Festival de las Máscaras (2018)

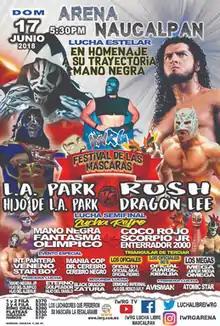
Official poster for the event, honoring Mano Negra

The Festival de las Máscaras (2018) (Spanish for "Festival of the Masks") was a major annual "lucha libre" event produced and scripted by the Mexican International Wrestling Revolution Group (IWRG) professional wrestling promotion held on June 17, 2018. The show was held in Arena Naucalpan, Naucalpan, State of Mexico, which is IWRG's primary venue. For the 2018 event Máscara Año 2000, Cocco Rojo, Olímpico, Mano Negra, Veneno, Star Boy, El Pantera II, Dr. Cerebro, Cerebro Negro, Oficial 911, Oficial AK-47 and Oficial Fierro, Mega and Omega, El Hijo del Diablo and El Golpeador all wore their masks again after having lost "Luchas de Apuestas", or "bet matches", in the past and thus lost the rights to wear their mask.